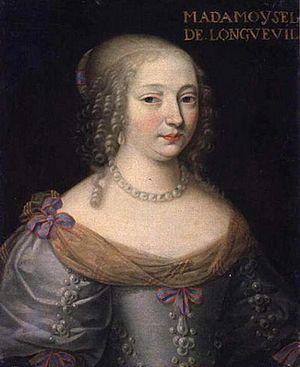
Le château de Bagnolet, achevé en 1725 et détruit à la fin du XVIIIᵉ siècle, se situait sur le territoire des communes de Charonne et Bagnolet en région Île-de-France.
Bagnolet est une commune française, située dans le département de la Seine-Saint-Denis en région Île-de-France.